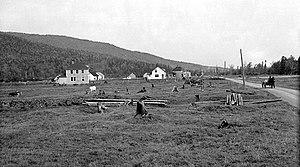
Vue de la colonie de Grande-Vallée, comté de Gaspé
Grande-Vallée est une municipalité du Québec située dans la municipalité régionale de comté de La Côte-de-Gaspé et dans la région administrative de la Gaspésie–Îles-de-la-Madeleine. En plus du village de Grande-Vallée en tant que tel, la municipalité comprend deux hameaux : Grande-Vallée-des-Monts et Anse-à-Mercier.